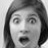
Emotion: surprise